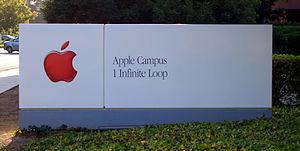
Infinite Loop est une rue encerclant les six principaux bâtiments du siège de la société Apple dans la ville de Cupertino en Californie.